Ladies Dining Society

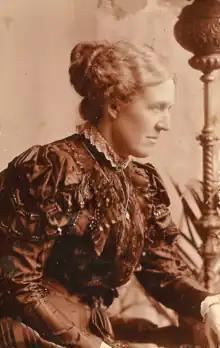
Kathleen Lyttelton, founder, c. 1898

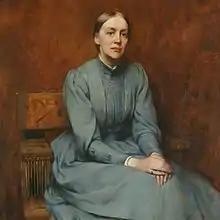
Eleanor Sidgwick in 1889

The Ladies Dining Society was a private women's dining and discussion club, based at Cambridge University. It was founded in 1890 by the author Louise Creighton and the women's activist Kathleen Lyttelton. Its members, most of whom were married to Cambridge academics, were believers in women’s education and were active in the campaign to grant women Cambridge degrees. Most were strong supporters of female suffrage.